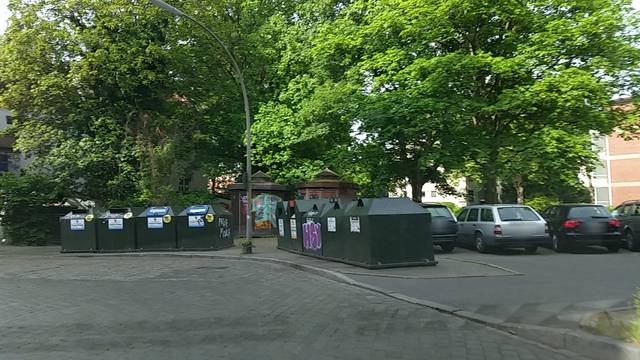
Region: Germany
Coordinates: 53.573, 9.959